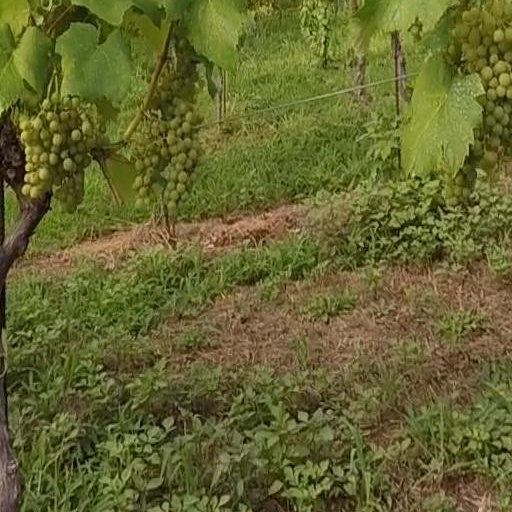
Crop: grape